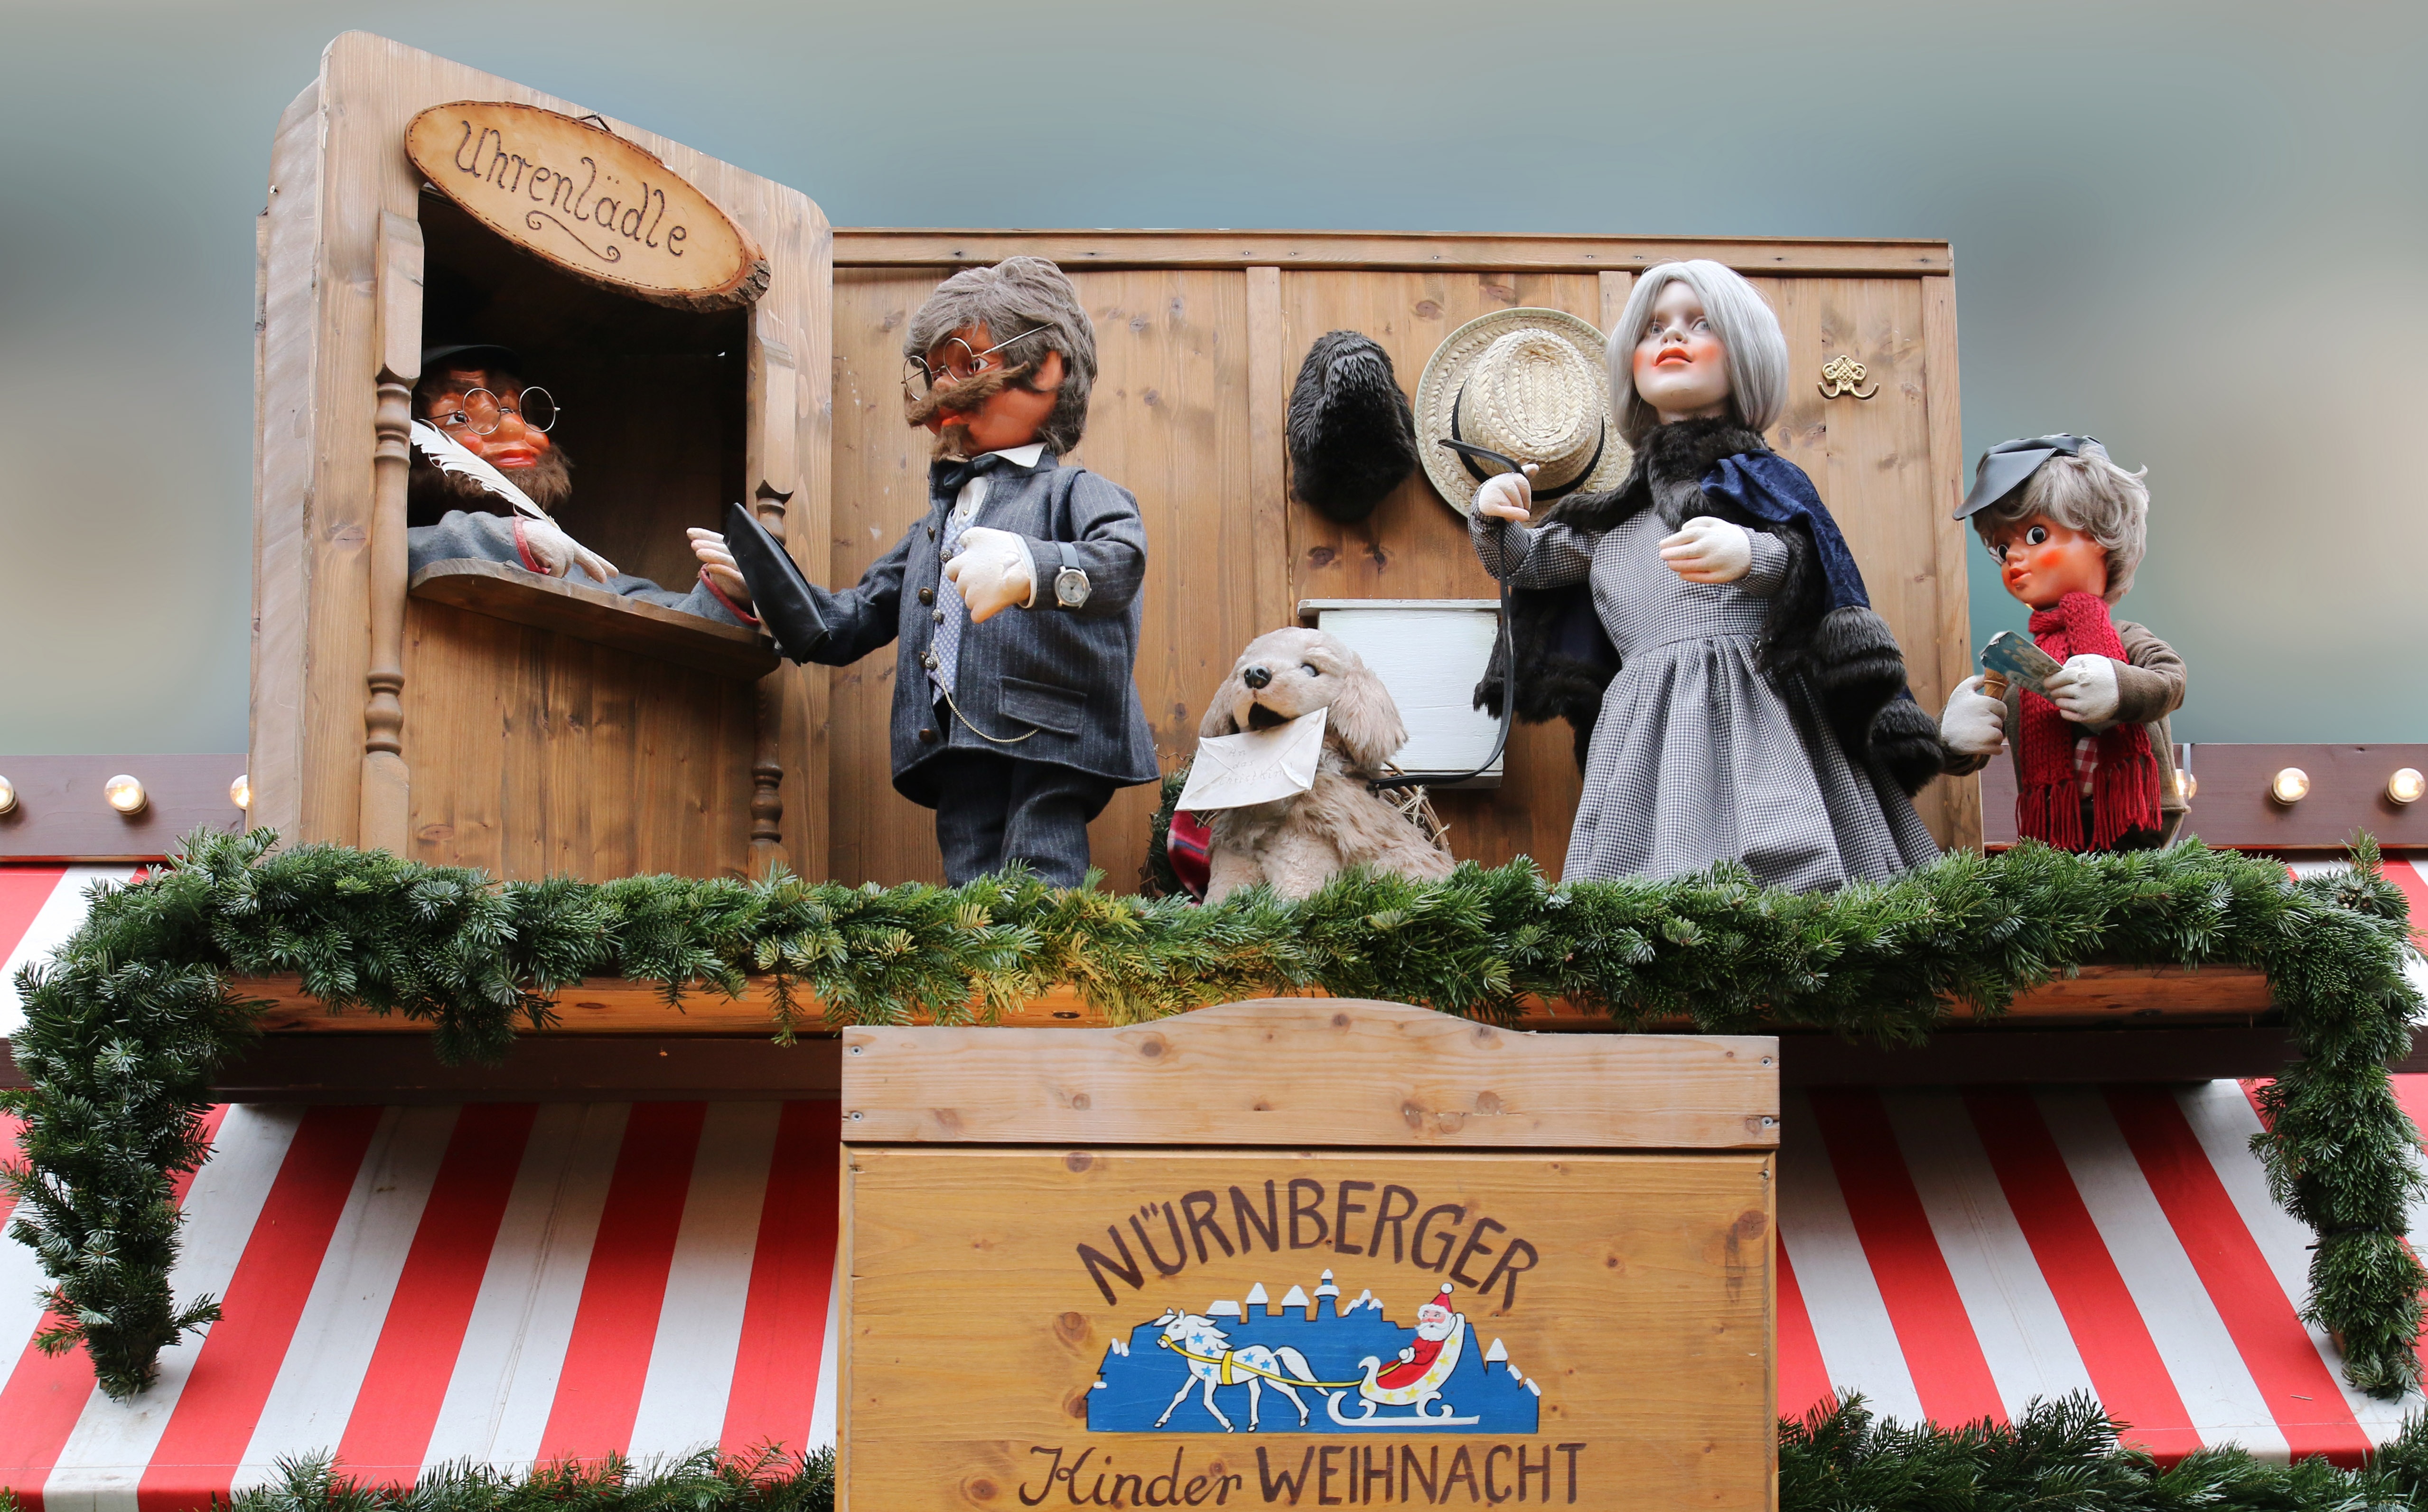
tree, recreation, christmas, dolls, event, christmas market, christmas buden, kids christmas, fairytale characters